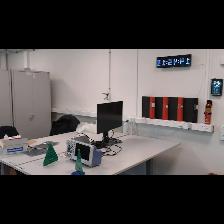
Label: NonHuman